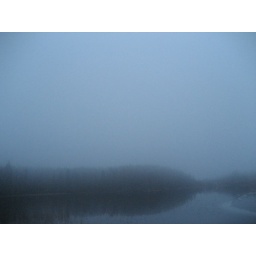
Snapshot from the side window of the car. A lake somewhere in the middle of Finland.